Switch (2023 film)

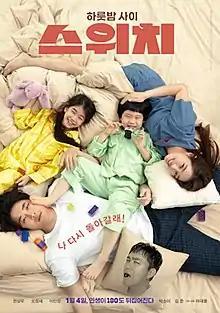
Theatrical release poster

Switch is a 2023 South Korean comedy-drama film written and directed by Ma Dae-yun. Starring Kwon Sang-woo, Oh Jung-se, and Lee Min-jung, it follows Park Kang, a top star who enjoys a splendid single life, and faces a moment when his life changes 180 degrees when he meets a taxi driver on Christmas Eve. The film was released theatrically in South Korea on January 4, 2023.